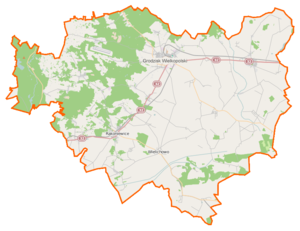
Le powiat de Grodzisk Wielkopolski est un powiat appartenant à la voïvodie de Grande-Pologne, dans le centre-ouest de la Pologne.